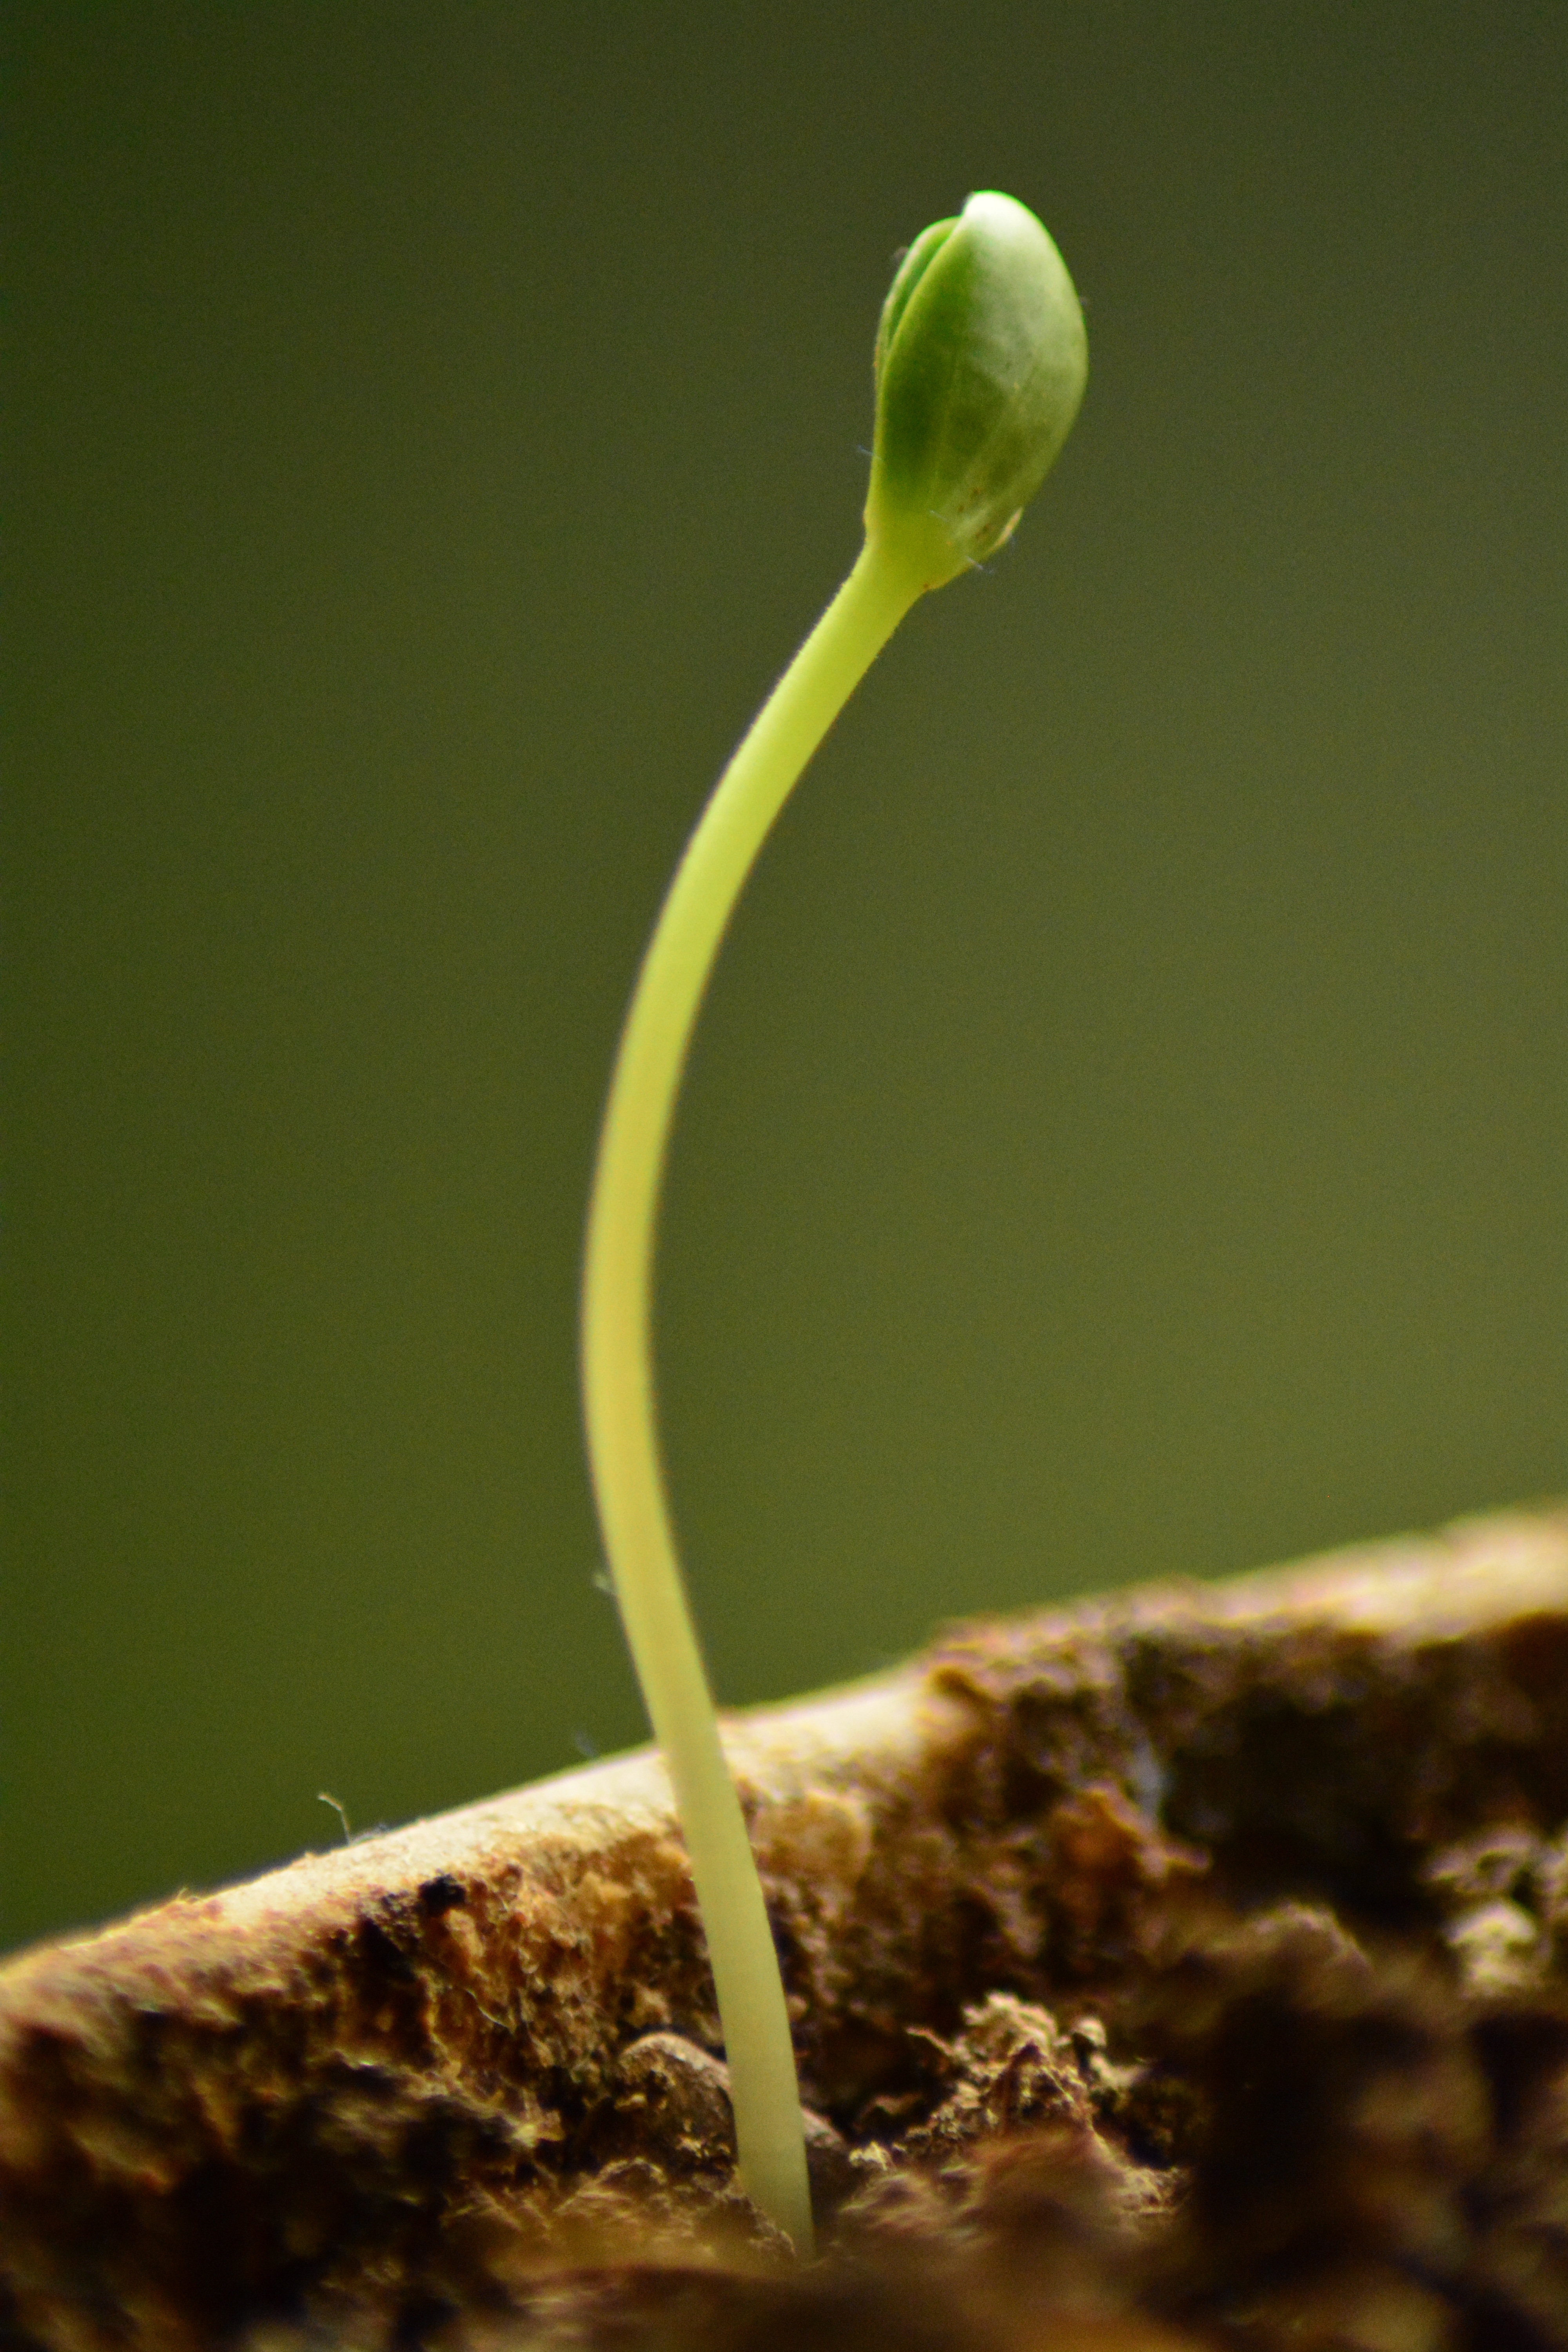
nature, growth, plant, leaf, flower, environment, young, green, macro, soil, botany, environmental, yellow, flora, sprout, life, seedling, close up, growing, sapling, new, development, macro photography, flowering plant, new life, plant stem, land plant